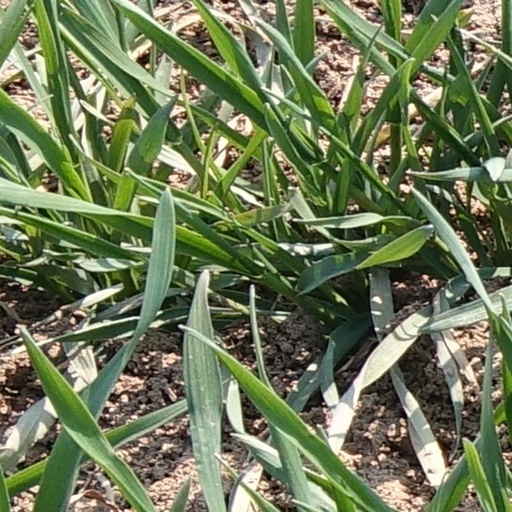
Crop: wheat